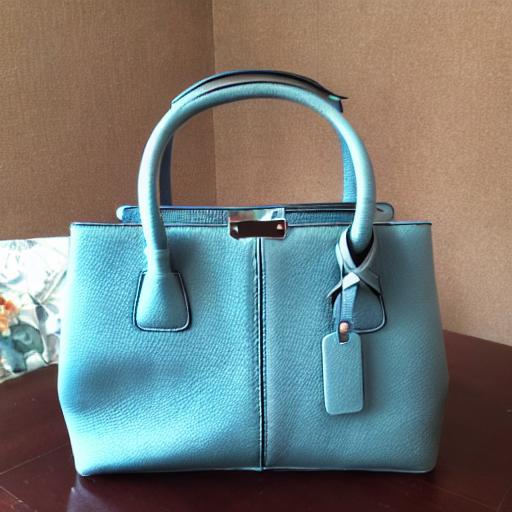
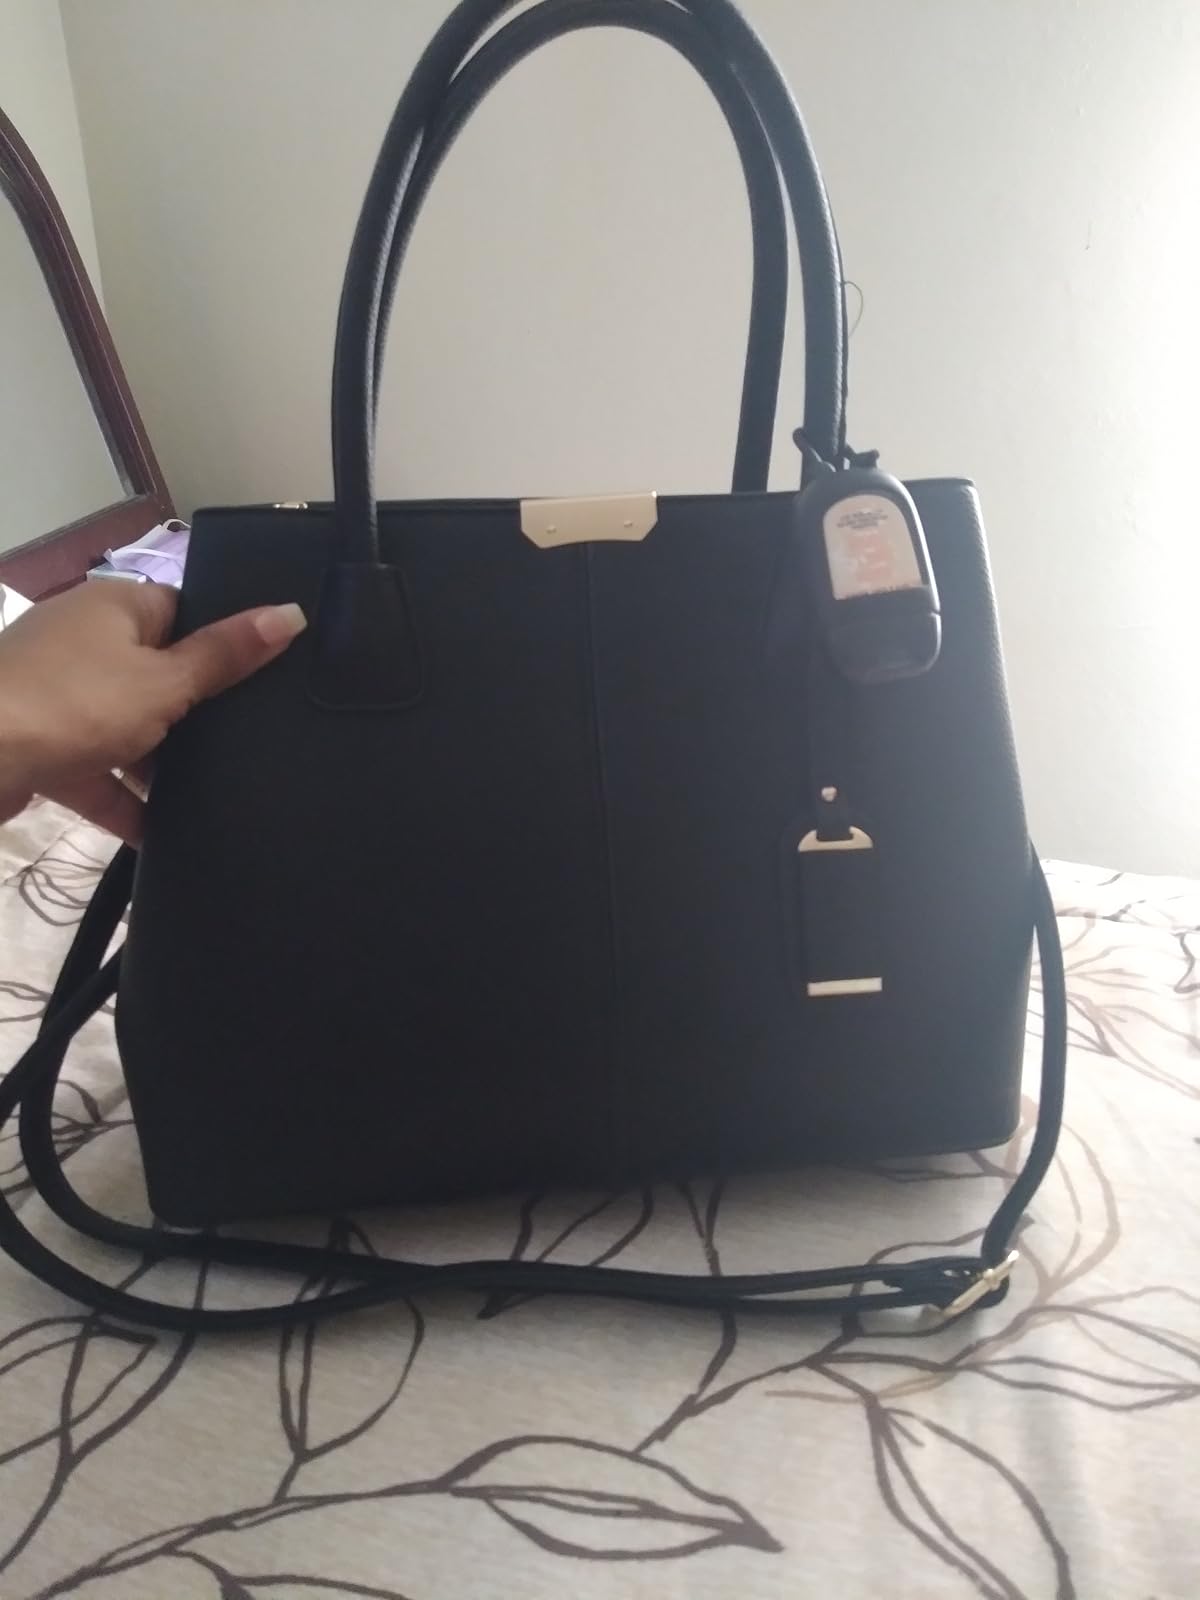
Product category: accessories_handbag
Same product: no